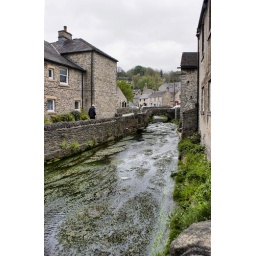
Although the river has a lot of weed in it, the water is crystal clear.